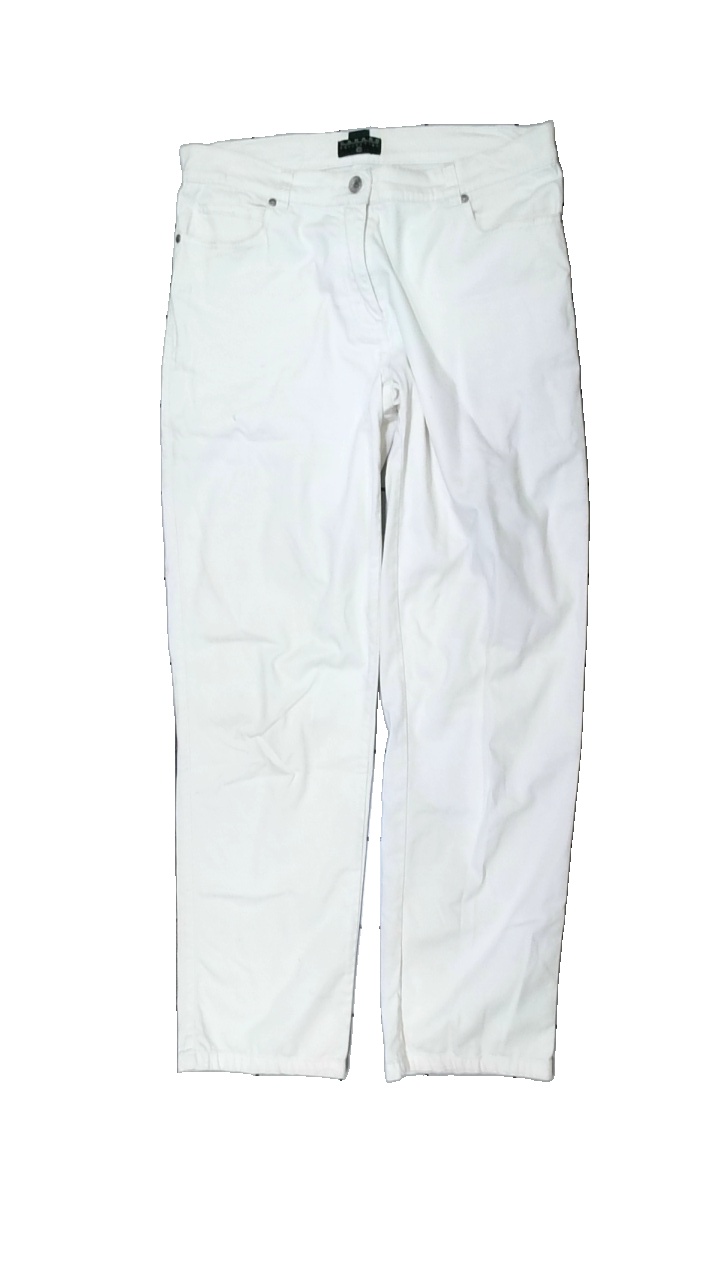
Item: Jeans (Ladies)
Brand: Canard Collection
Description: vita jeans, missfärgade
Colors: White
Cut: Regular
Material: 100% cotton
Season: All
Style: Denim
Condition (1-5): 2
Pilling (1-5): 5
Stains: Major
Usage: Export
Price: <50